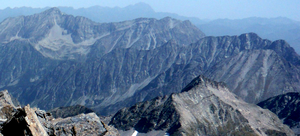
Le pic de Cestrède est un sommet des Pyrénées françaises qui culmine à 2 947 m d'altitude, dans le massif d'Ardiden. Il s'agit du second plus haut sommet de la vallée de Cestrède après le Malh Arrouy.